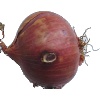
Label: Onion Red 1